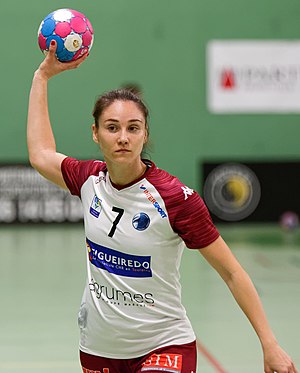
Dijana Radojević
Dijana Radojević (2018)
Dijana Radojević er en serbisk håndboldspiller, der spiller for Mérignac Handball og det Serbiens kvindehåndboldlandshold.